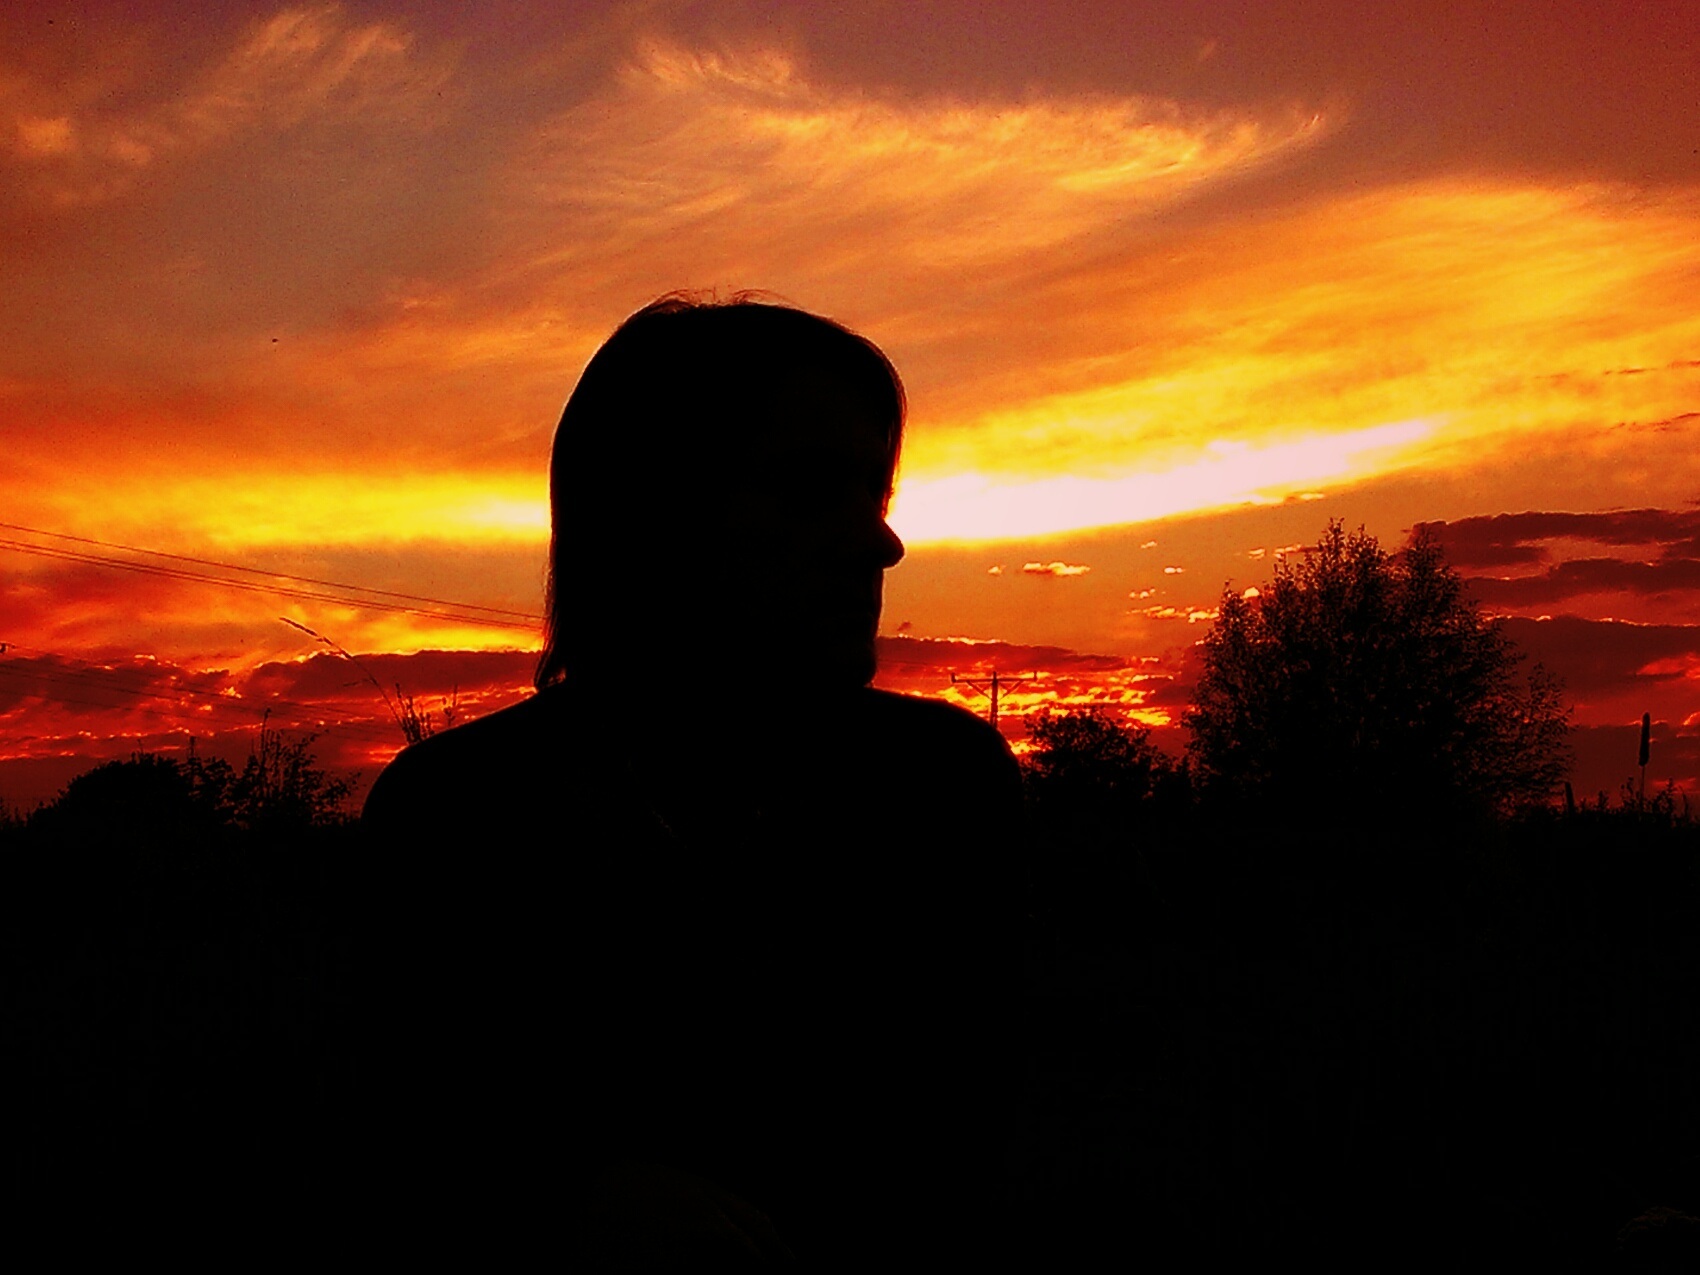
horizon, silhouette, cloud, sky, sun, sunrise, sunset, morning, dawn, atmosphere, dusk, evening, darkness, afterglow, red sky at morning